Trillium sessile

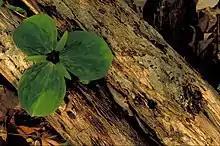
"Trillium sessile" growing on a log, probably the result of ant activity

"Trillium sessile" was one of three "Trillium" species named and described by the renowned Swedish botanist Carl Linnaeus in 1753 (the other two being "Trillium cernuum" and "Trillium erectum"). In his description, Linnaeus referred to an earlier description and illustration of a taxon published by the English naturalist Mark Catesby in 1730, but Catesby's illustration was identified as "Trillium maculatum" by the American botanist John Daniel Freeman in 1975. Historically, the name "Trillium sessile" has been applied to various trilliums with a stalkless flower, but many of these are now understood to be members of several distinct taxa in subgenus "Sessilia". This broad use of the name persisted into the latter half of the twentieth century. For example, the illegitimate name "Trillium sessile" var. "californicum" has been used to refer to a variety of "Trillium chloropetalum", a sessile-flowered species confined to western North America (where "Trillium sessile" in the modern sense does not occur).